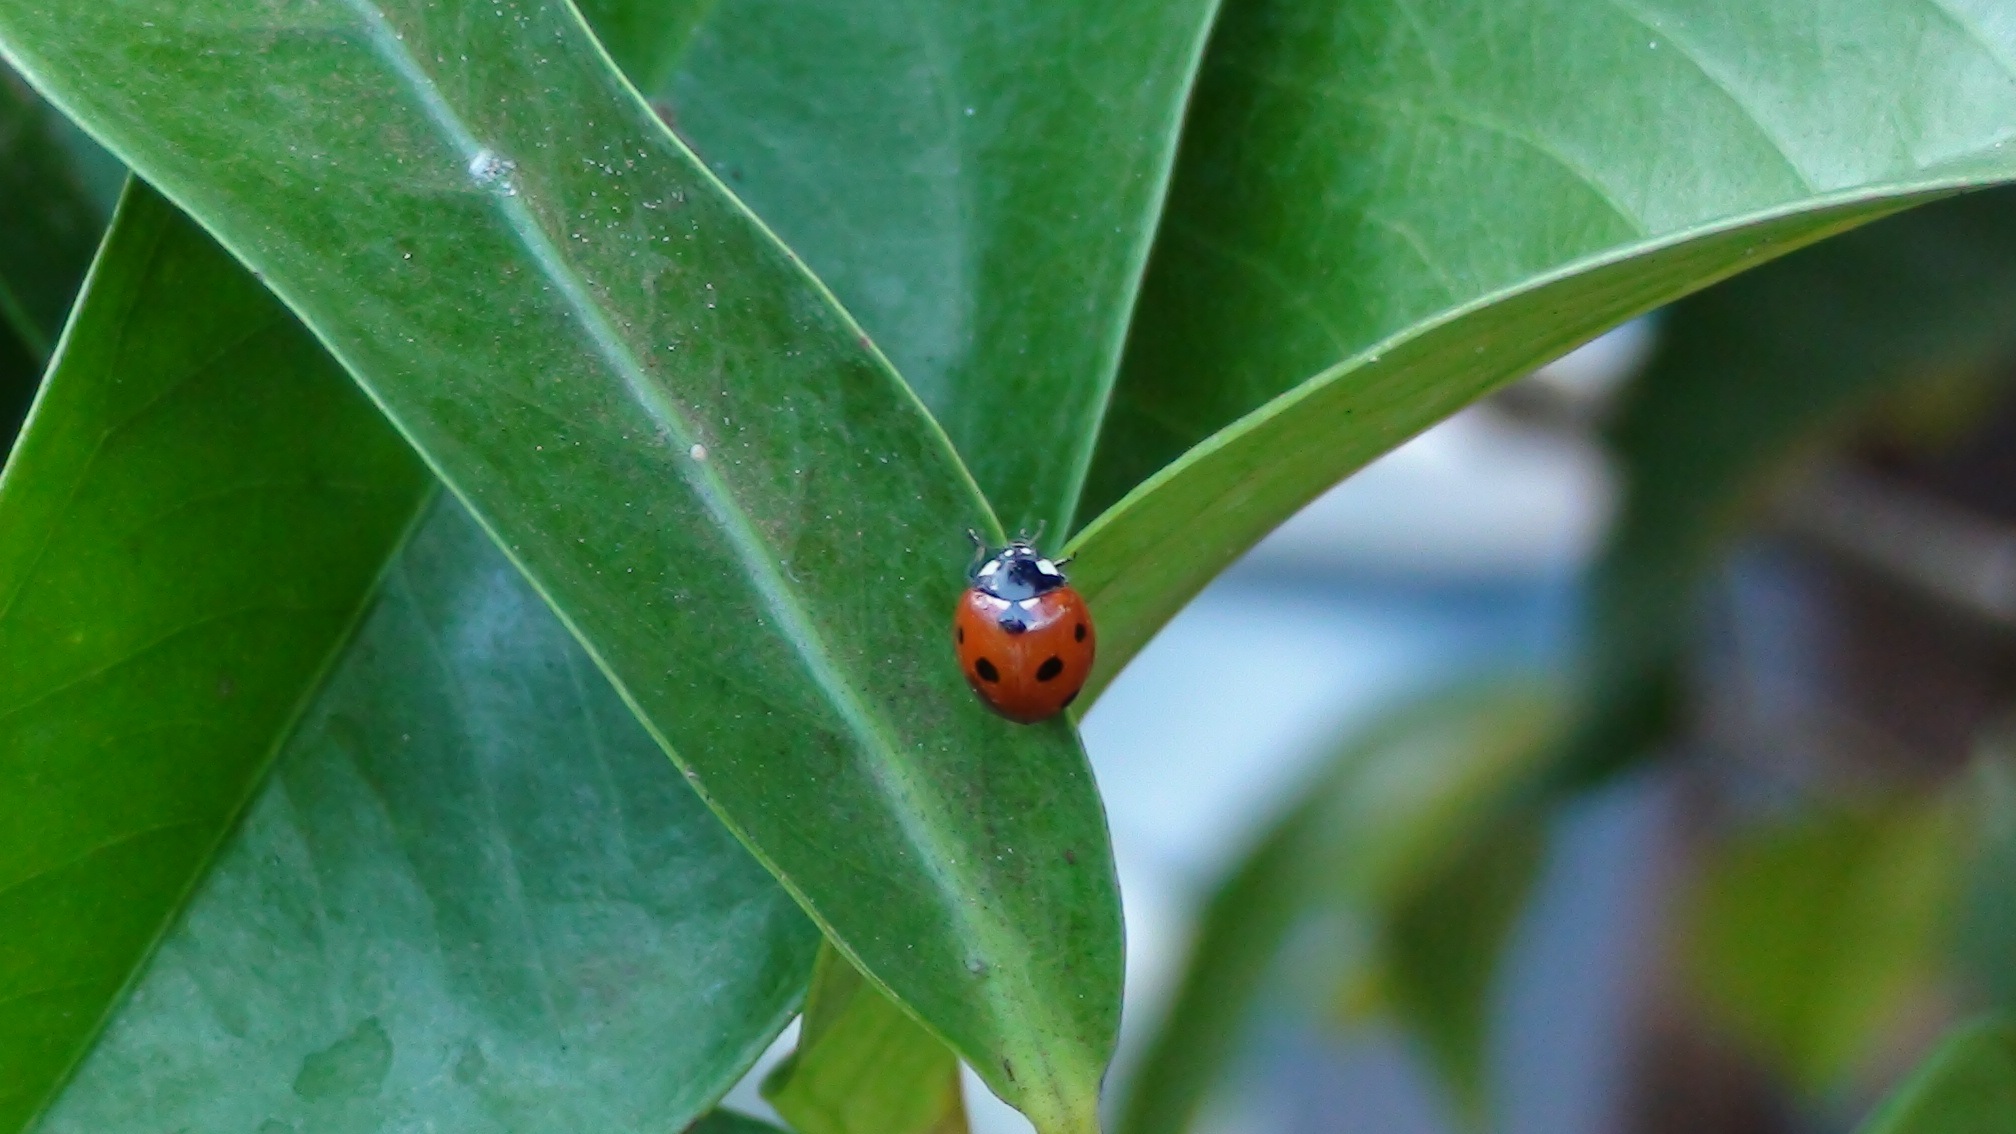
nature, leaf, flower, fly, wild, environment, green, red, tropical, insect, natural, small, ladybug, bug, botany, colorful, garden, flora, fauna, invertebrate, life, outdoors, background, wings, beetle, tropics, macro photography, plant stem